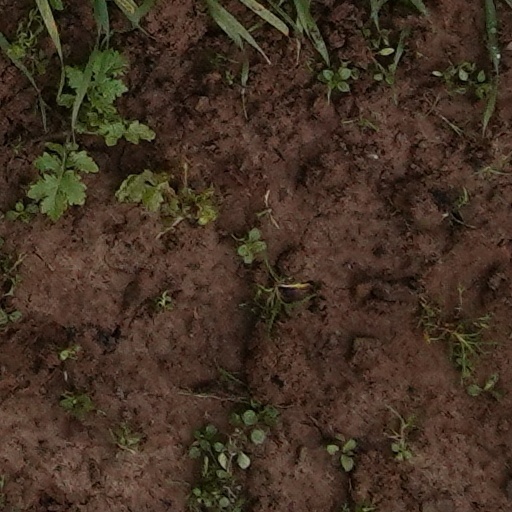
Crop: wheat